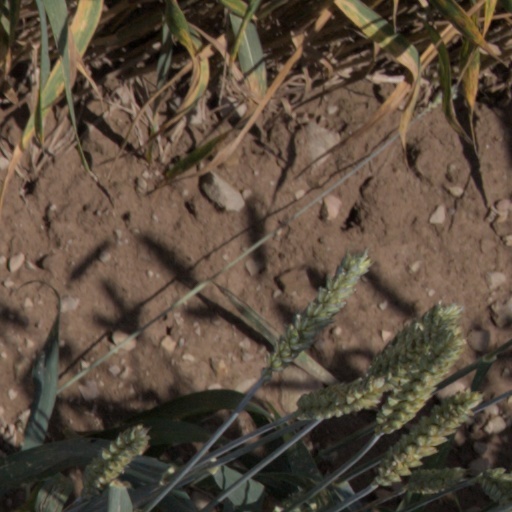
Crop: wheat